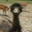
Label: bird